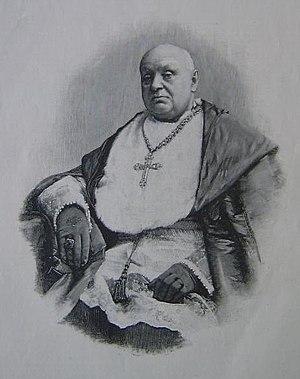
Antolín Monescillo y Viso est un cardinal espagnol de la fin du XIXᵉ siècle.